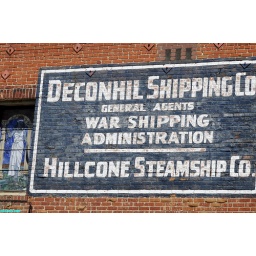
an old sign on an old building in wilmington